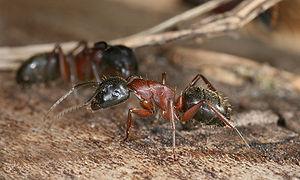
Description: Fourmi charpentière (Camponotus ligniperda). Les fourmi charpentières sont de grosses fourmis (0,5 à 1 cm) que l'on trouve dans la plus grande partie du monde. Elles aiment construire leur nid dans le vieux bois humide où elles peuvent évider de grandes cavités.
La fourmi Camponotus ligniperdus est une des très nombreuses espèces du genre Camponotus.